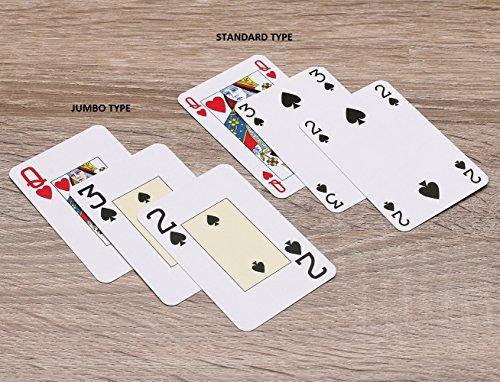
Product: Caspari Entertaining Double Deck of Bridge Playing Cards, Jumbo Type, Dogs & Cats
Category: Toys & Games | Games & Accessories | Card Games
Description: Entertaining with Caspar Dogs And Cats PC119J Playing Cards Jumbo.
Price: $9.97
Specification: ProductDimensions:5x3.8x0.8inches|ItemWeight:3.52ounces|ShippingWeight:5.6ounces(Viewshippingratesandpolicies)|DomesticShipping:ItemcanbeshippedwithinU.S.|InternationalShipping:ThisitemcanbeshippedtoselectcountriesoutsideoftheU.S.LearnMore|ASIN:B00L6JDDO4|Itemmodelnumber:PC119J|Manufacturerrecommendedage:36months-15years